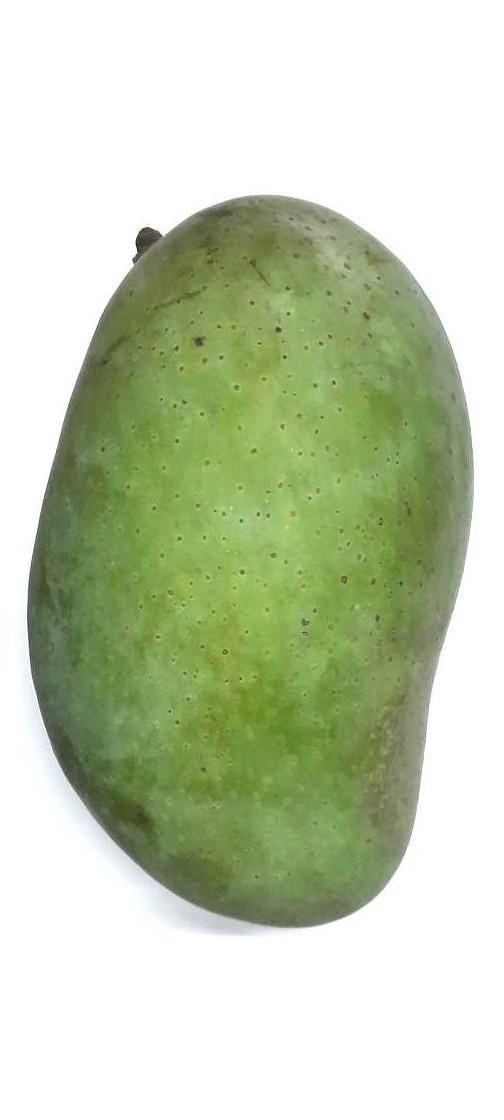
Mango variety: Fazli Shurmai